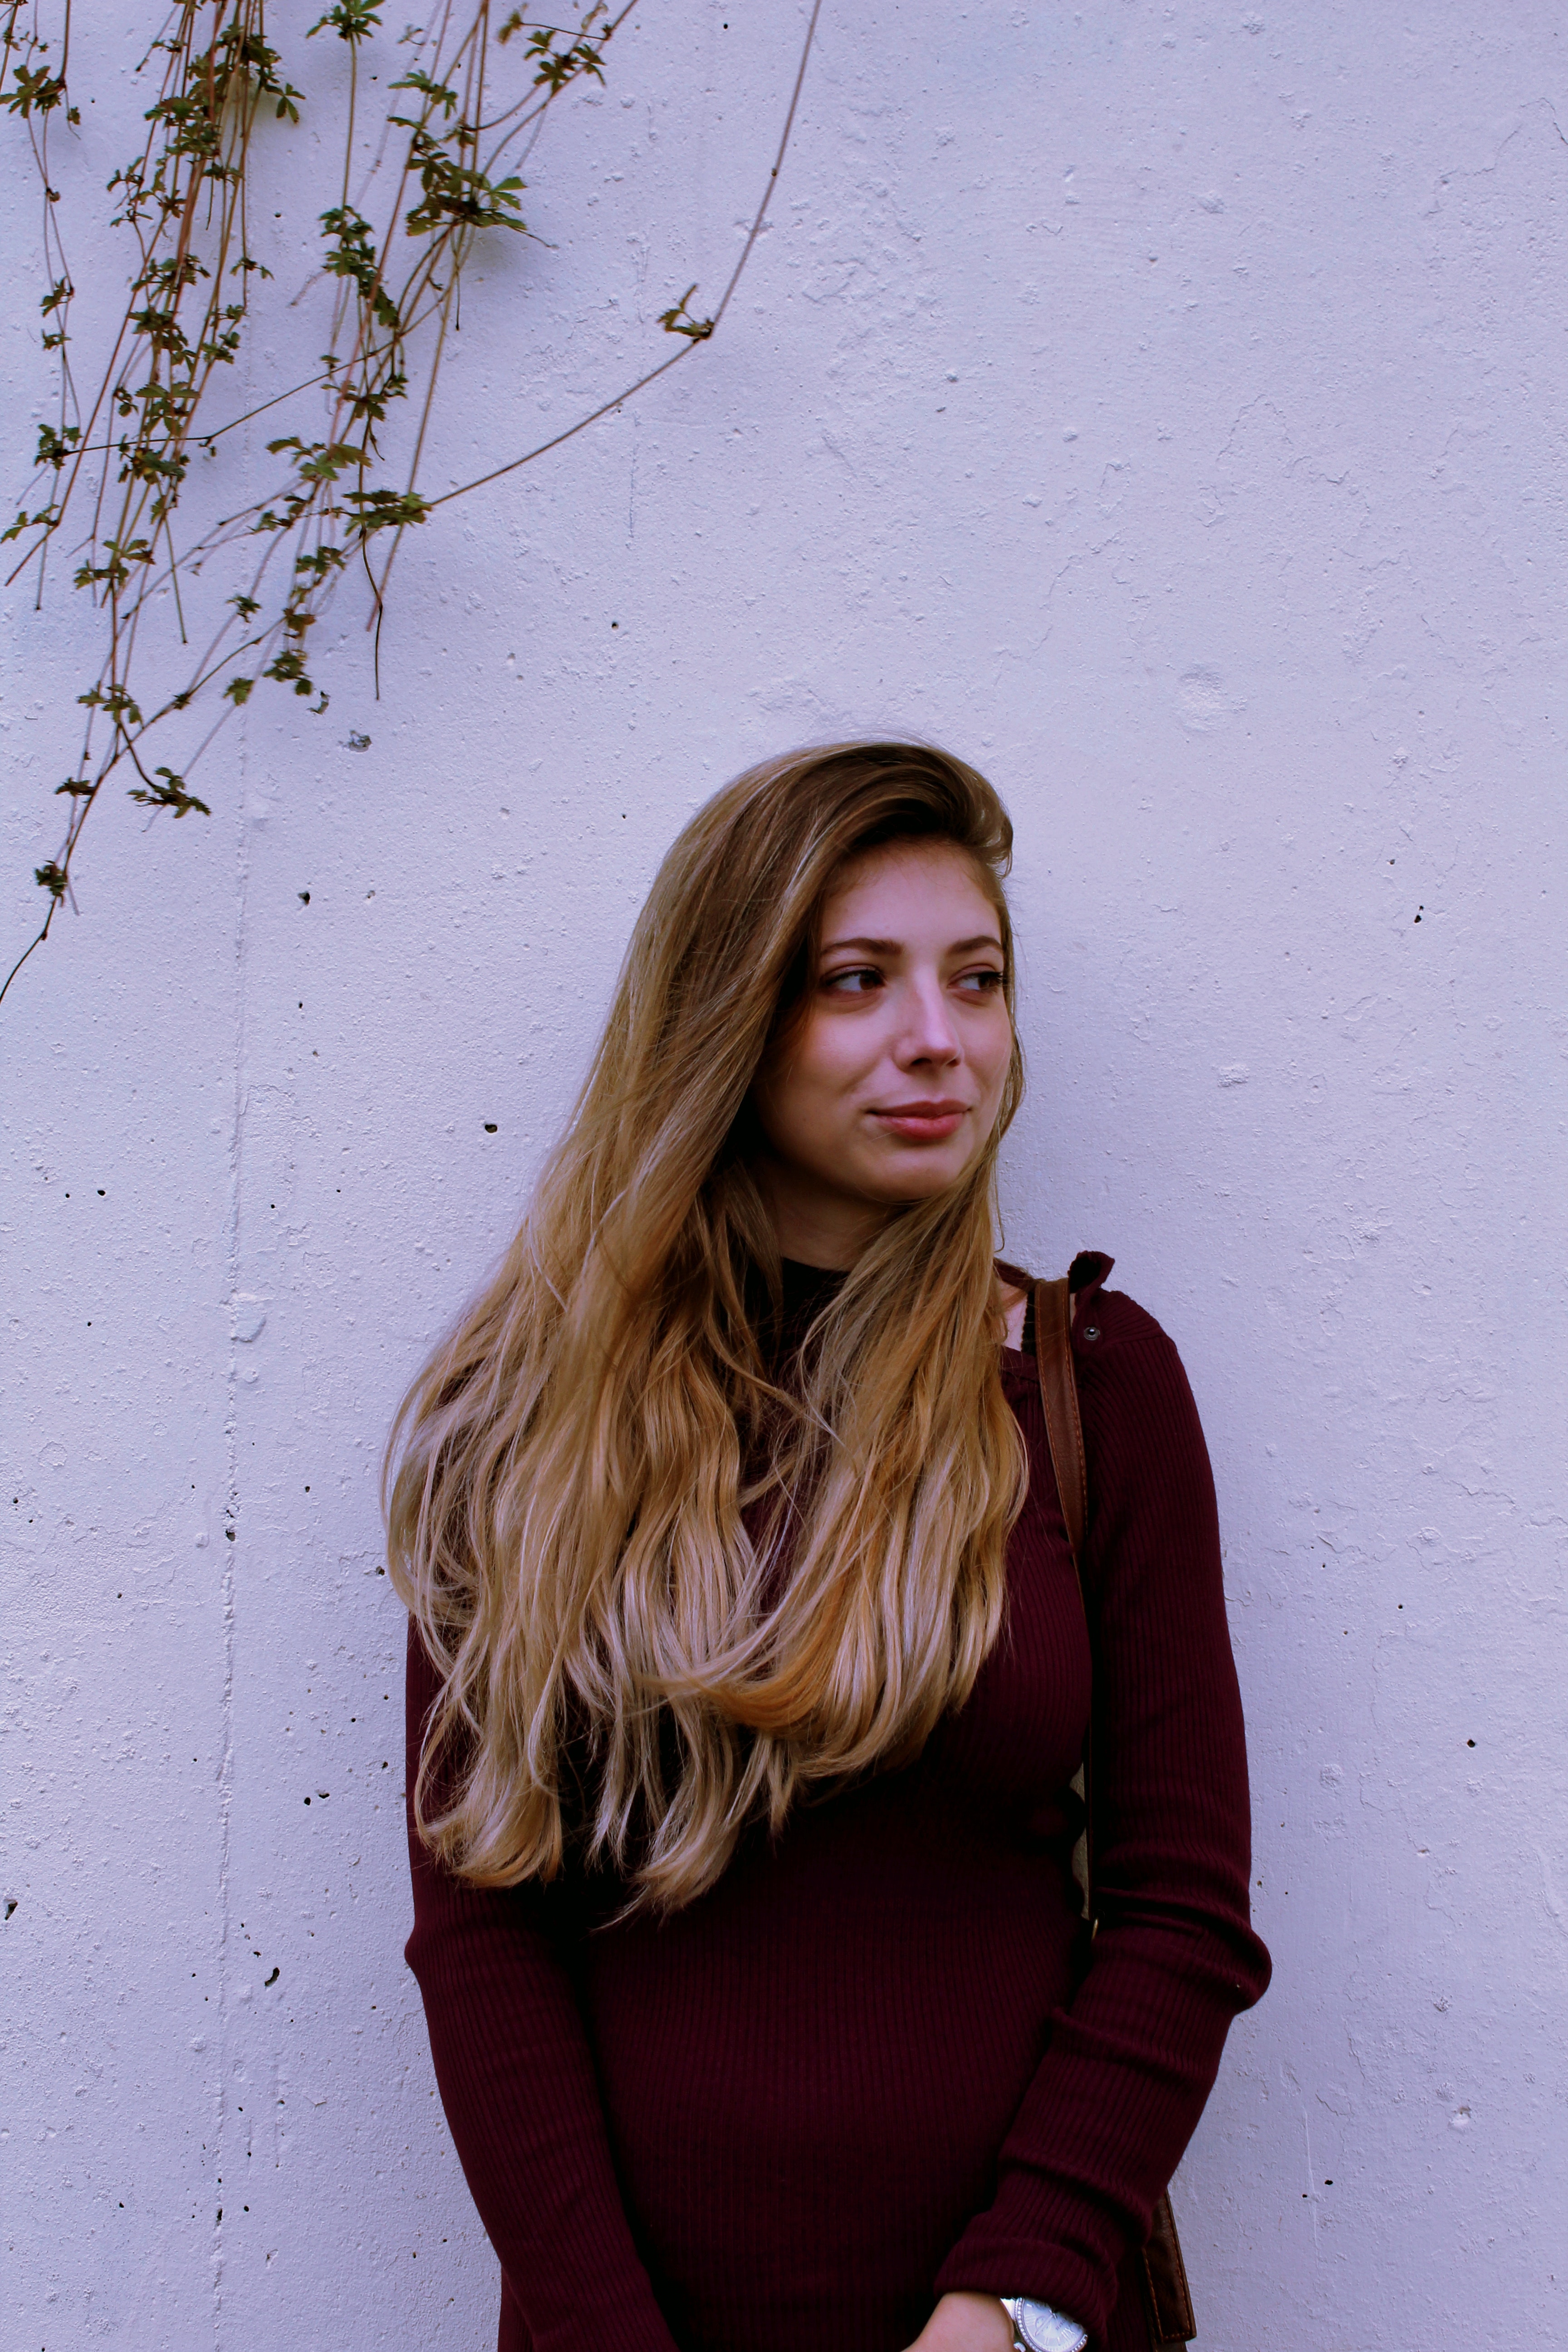
hair, beauty, girl, human hair color, winter, hairstyle, photography, smile, standing, eye, blond, long hair, portrait, outerwear, fun, photo shoot, brown hair, model, portrait photography